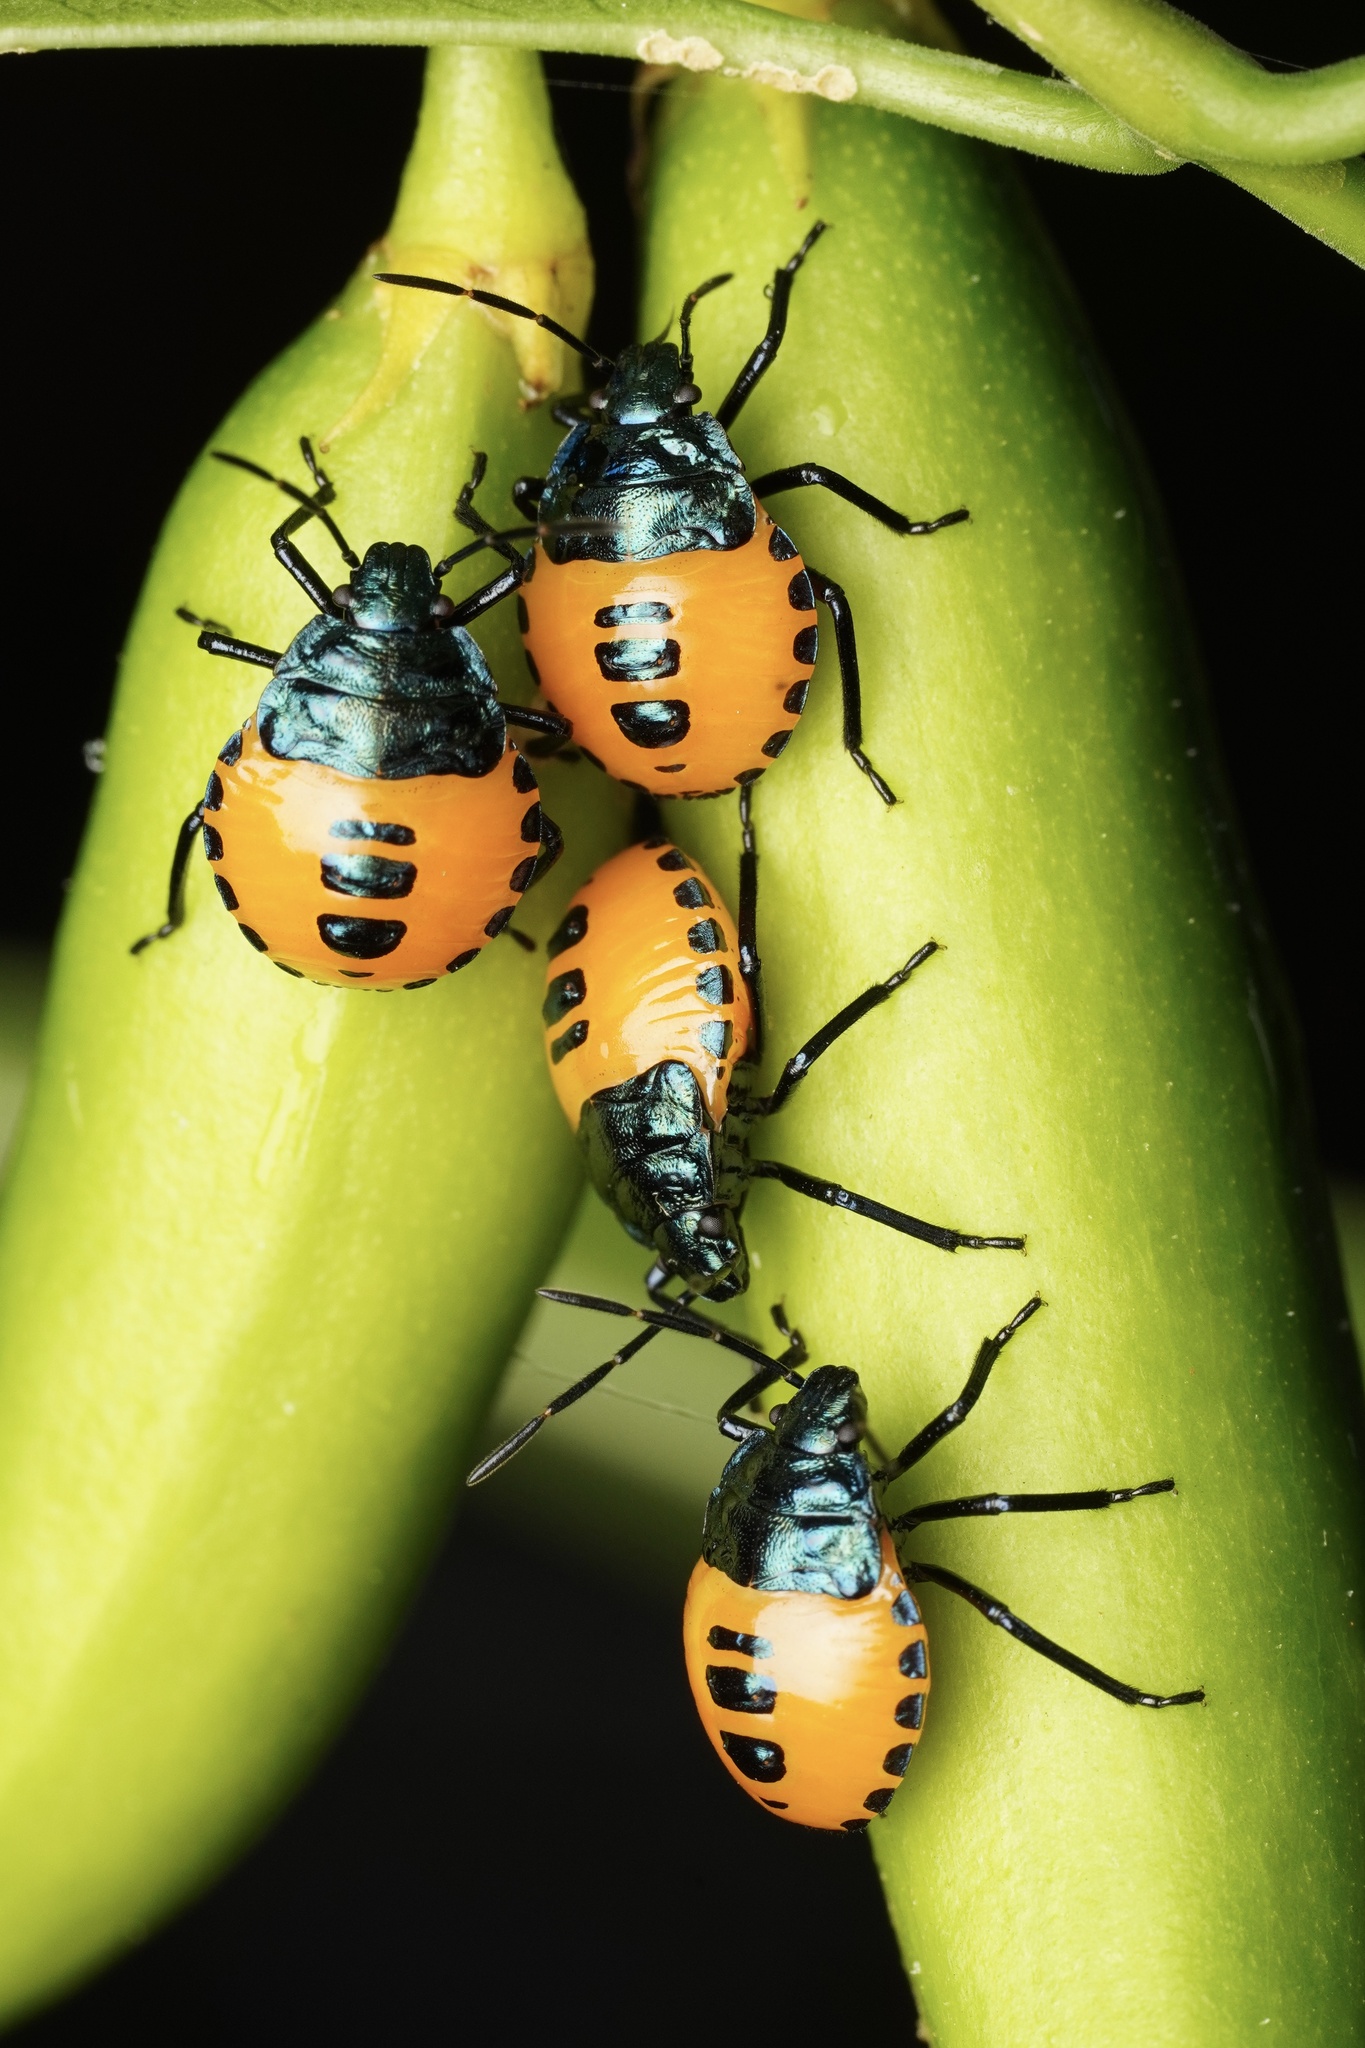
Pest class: stink_bug